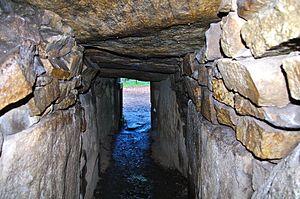
Vue intérieur de l'allée d'entrée du tumulus de Kercado à Carnac, 6500 ans avant le présent
Le mot latin tumulus désigne une éminence artificielle, circulaire ou non, recouvrant une sépulture. En haut français, on emploie aussi le mot tombelle.
Le cairn de Kercado est un monument mégalithique se trouvant au sud de l'alignement de Kermario, sur la commune de Carnac, dans le Morbihan, en Bretagne. Circulaire, il abrite un dolmen remarquablement conservé, à couloir et à chambre simple, bien différenciée.